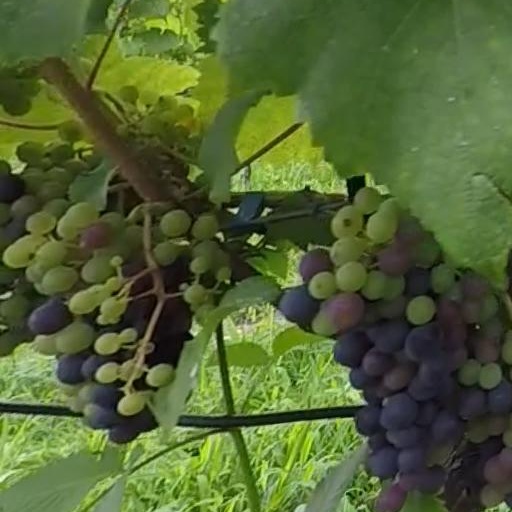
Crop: grape